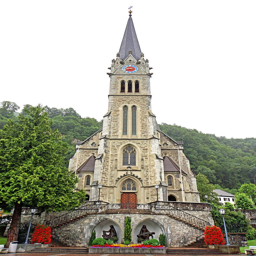
Kathedrale St. Florin